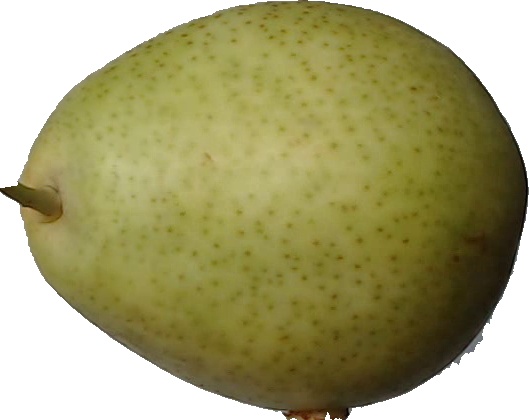
Label: pear_1